2016 Wimbledon Championships

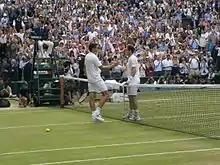
Andy Murray shakes hands with Milos Raonic at the completion of the men's singles final.

The seeds for gentlemen's singles are adjusted on a surface-based system to reflect more accurately the individual player's grass court achievement as per the following formula, which applies to the top 32 players according to the ATP rankings on 20 June 2016: